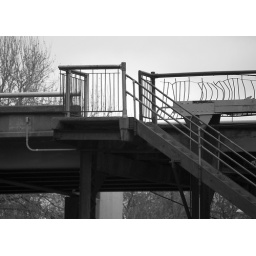
The old bridge by my house. It has the roadway above and the train tracks below.